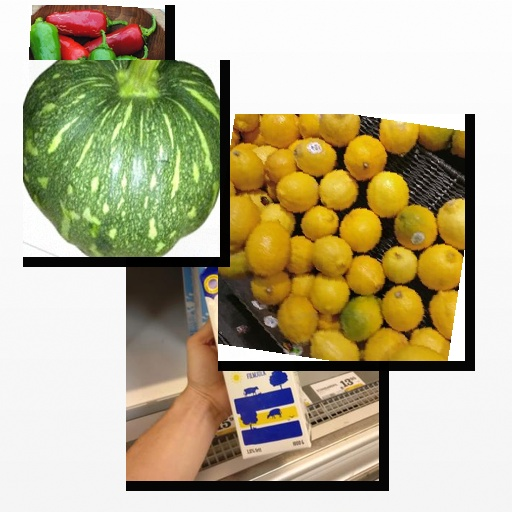
Food items: jalapeno, lemon, pumpkin, sour_milk